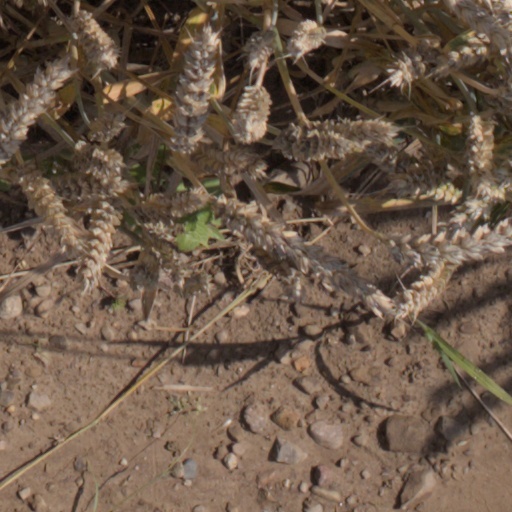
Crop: wheat